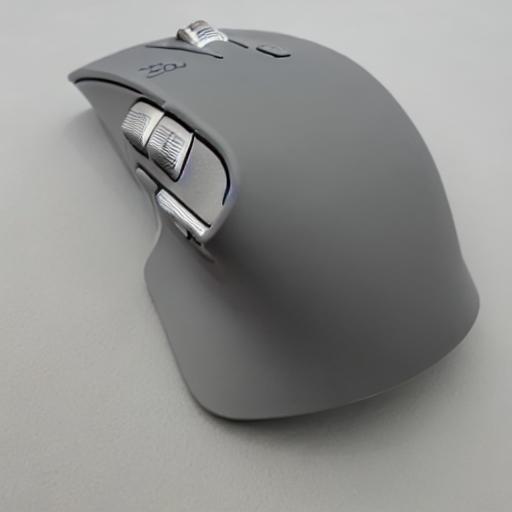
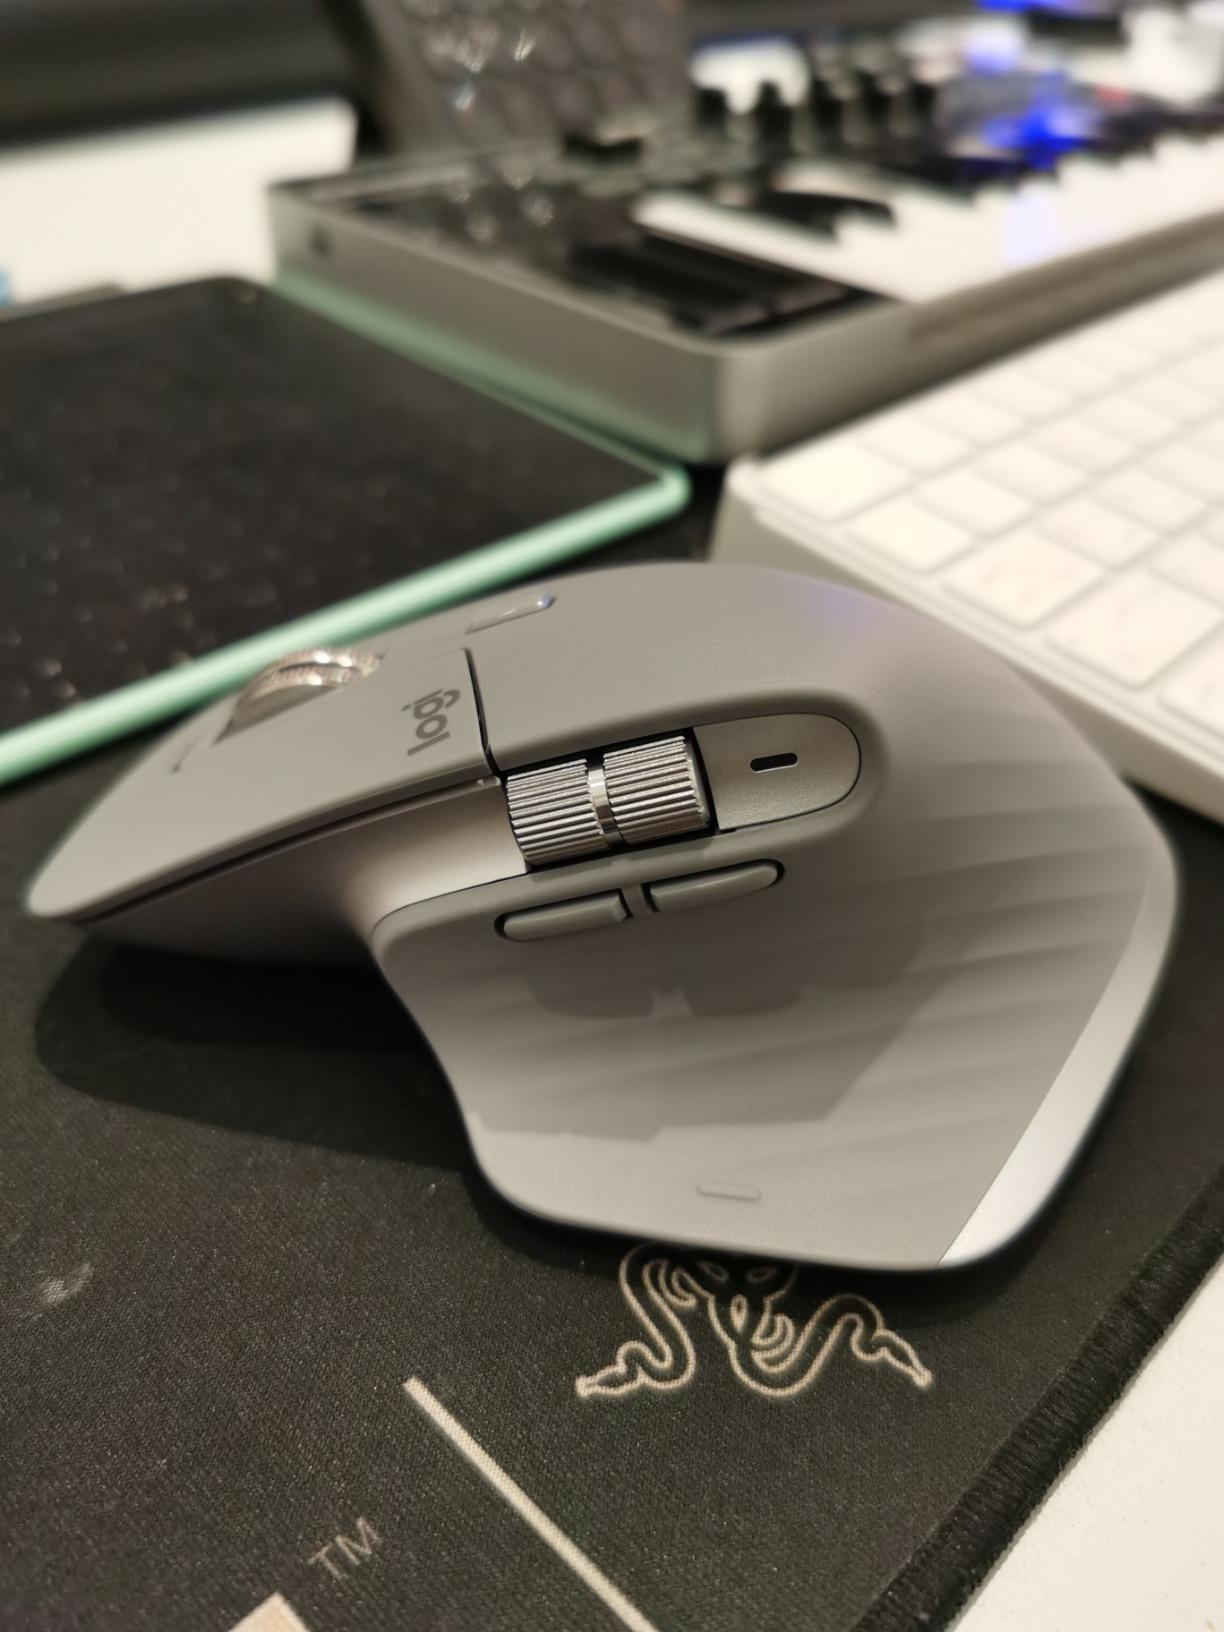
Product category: mouse
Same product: no